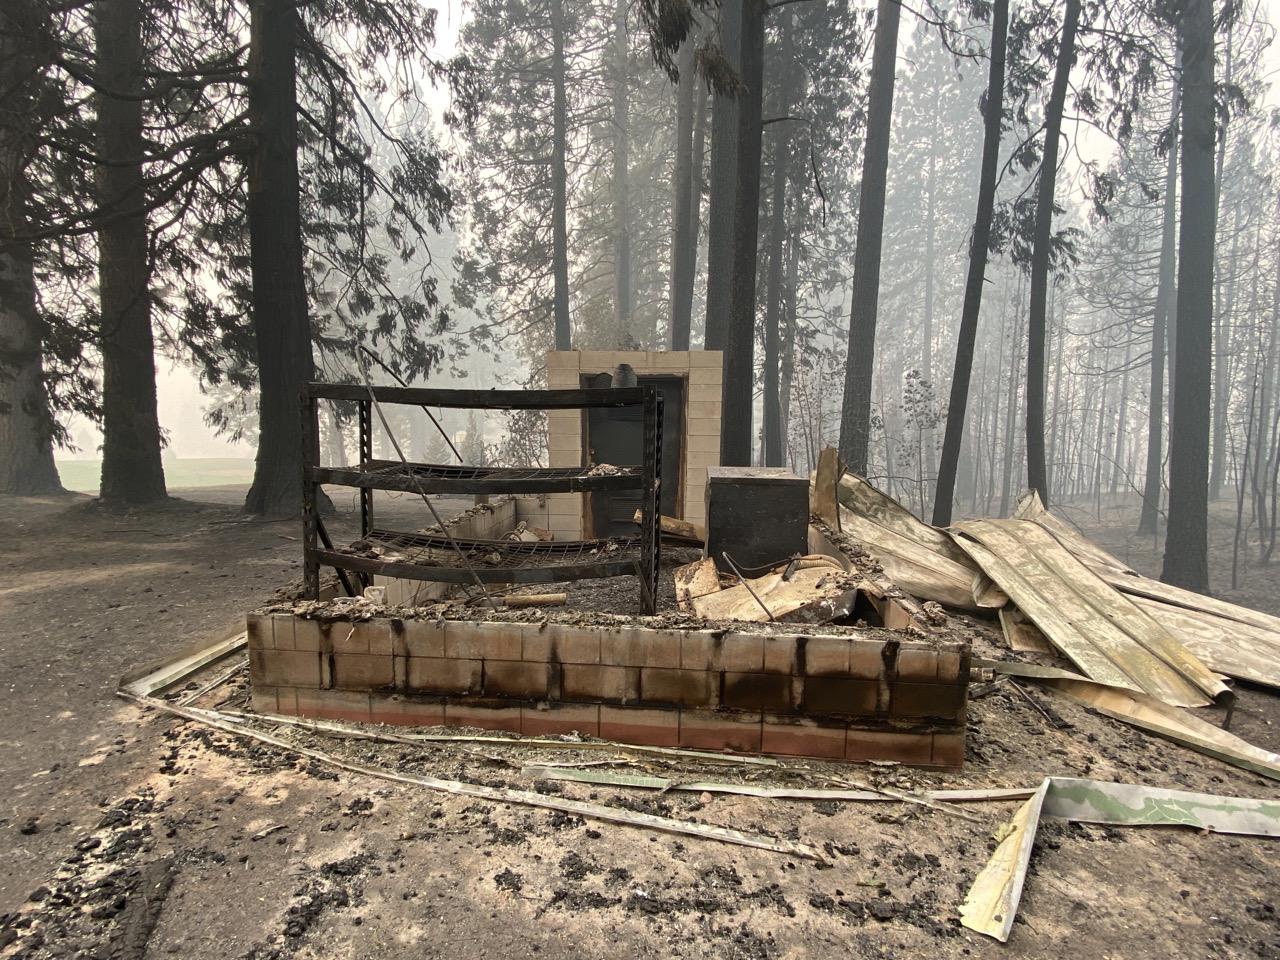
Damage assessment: destroyed